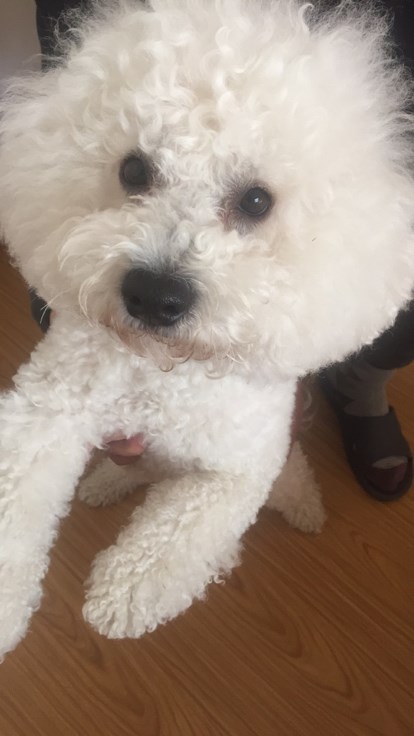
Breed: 3083-n000117-Bichon_Frise